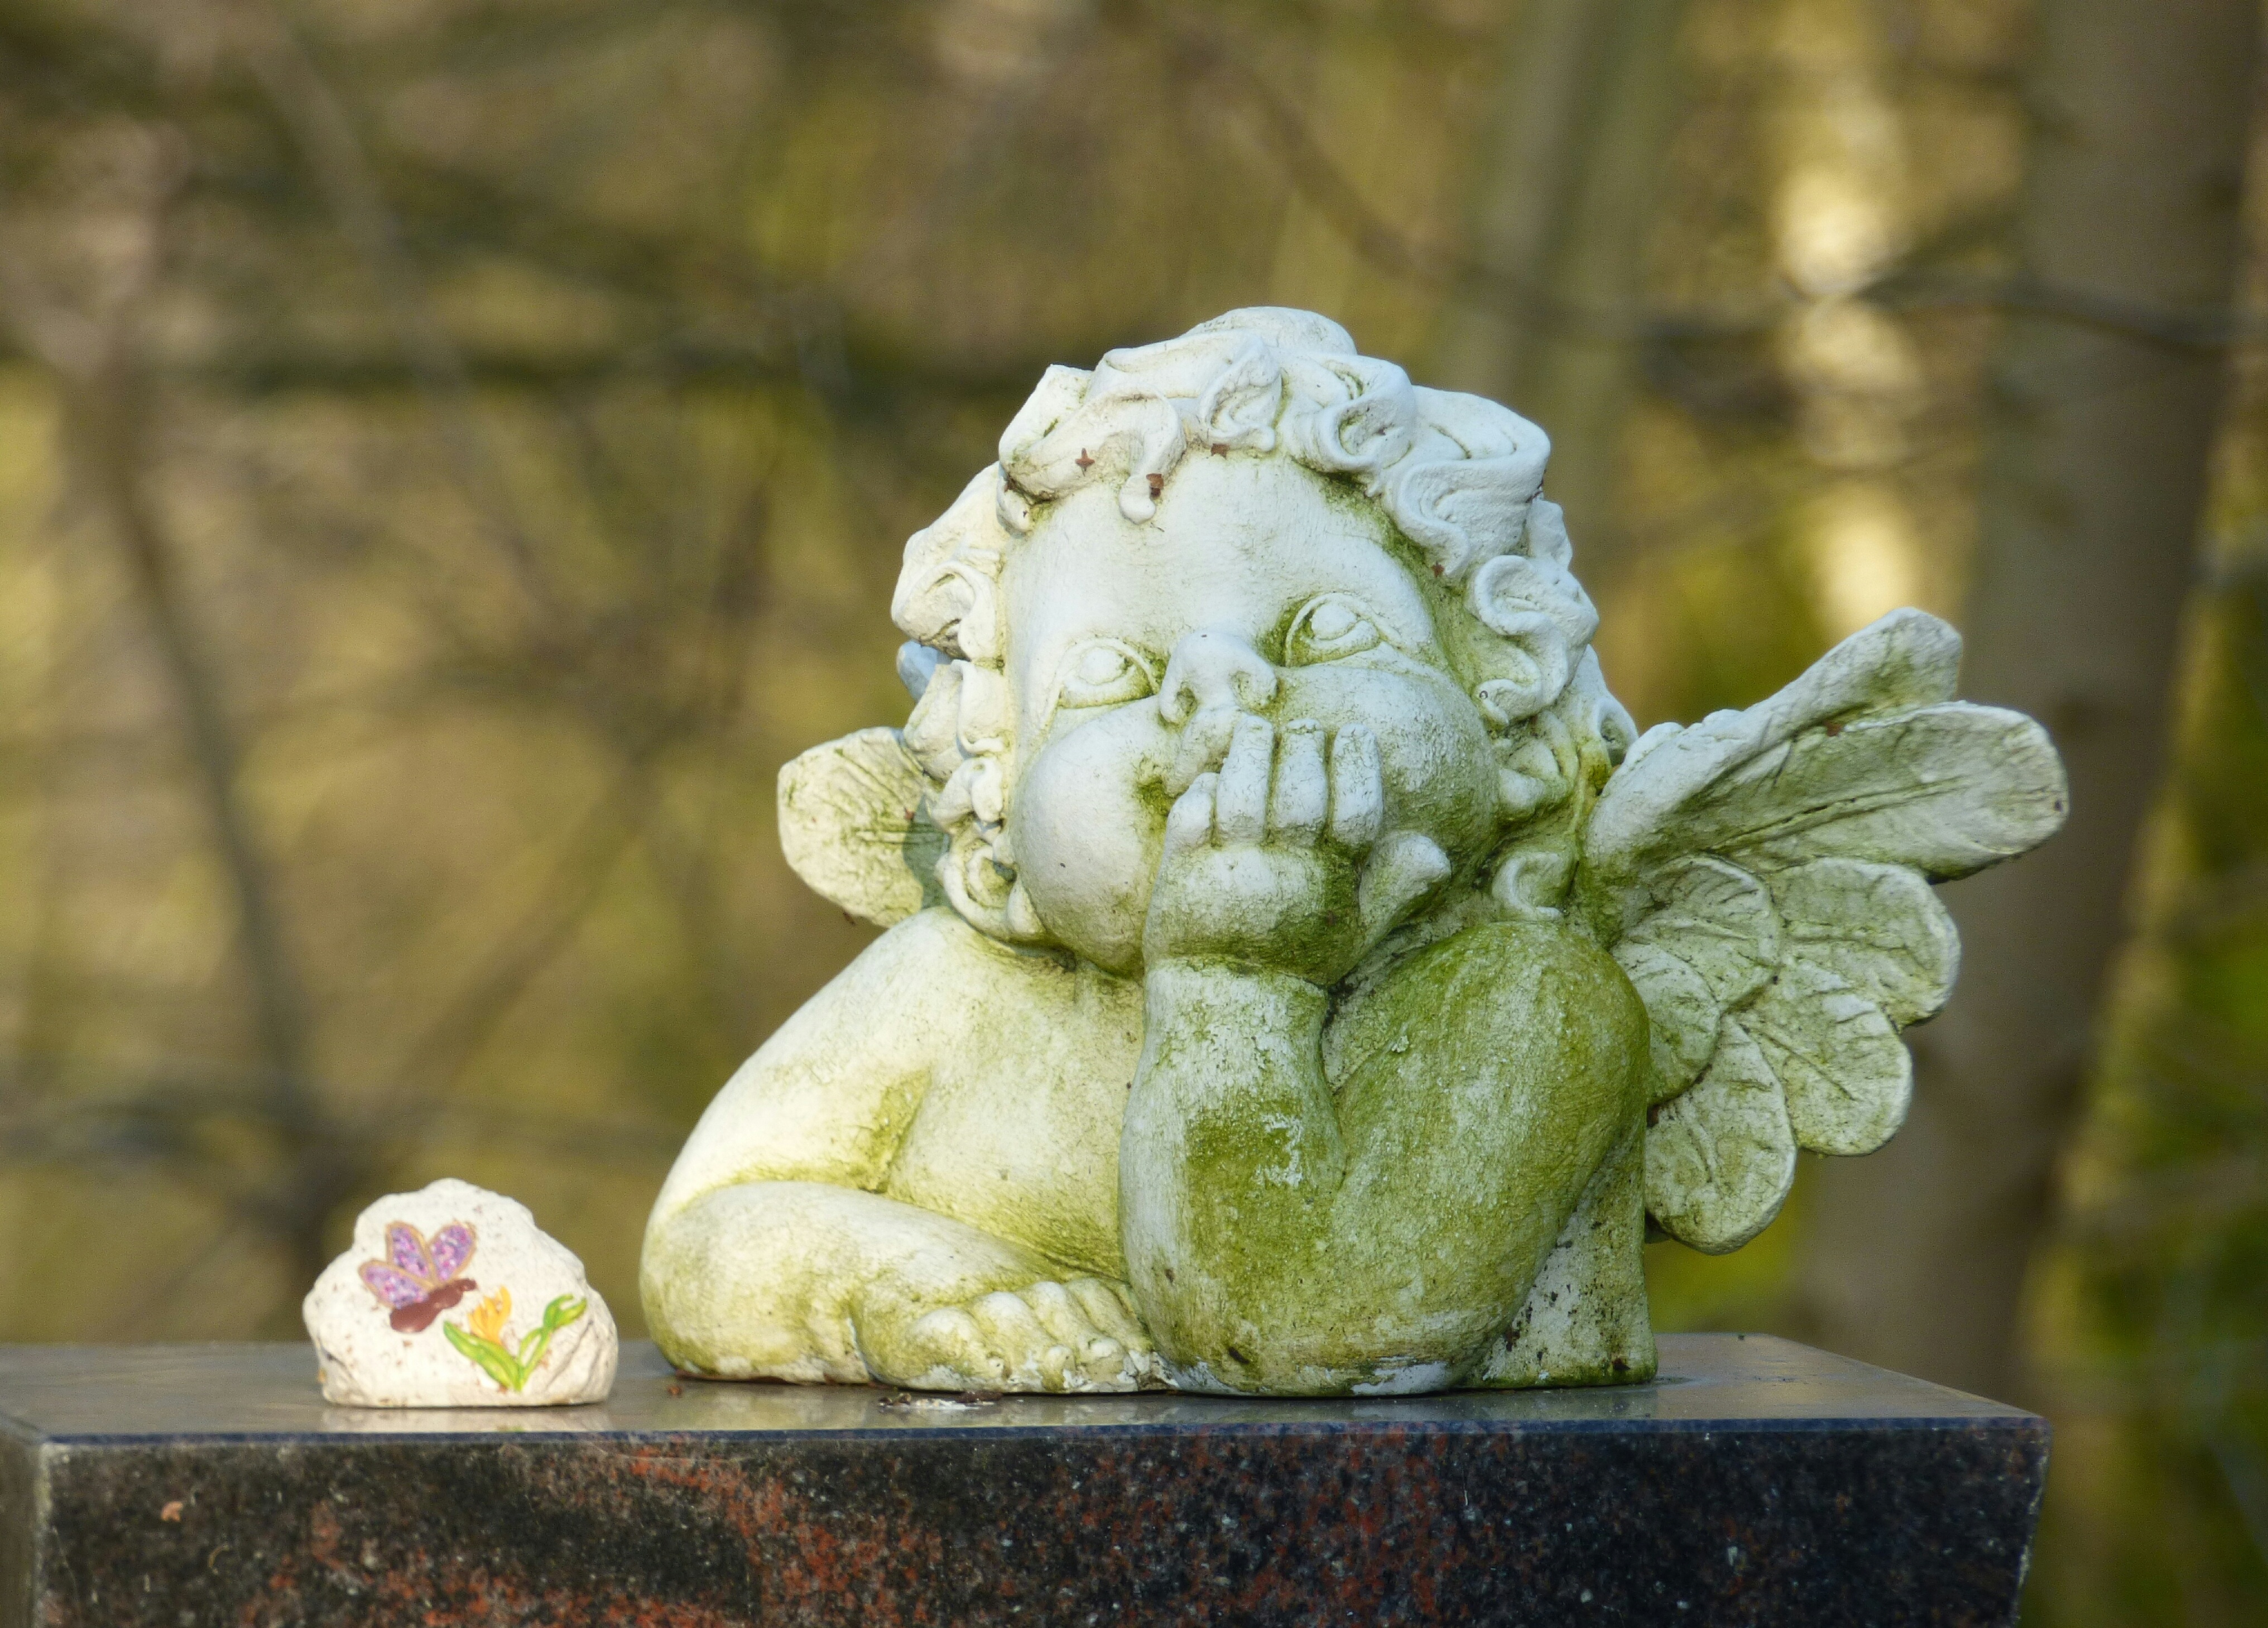
angel, figure, faith, hope, ceramic, sculpture, angel figure, reflection, tombstone, stone figure, cemetery, rest, cherub, memorial